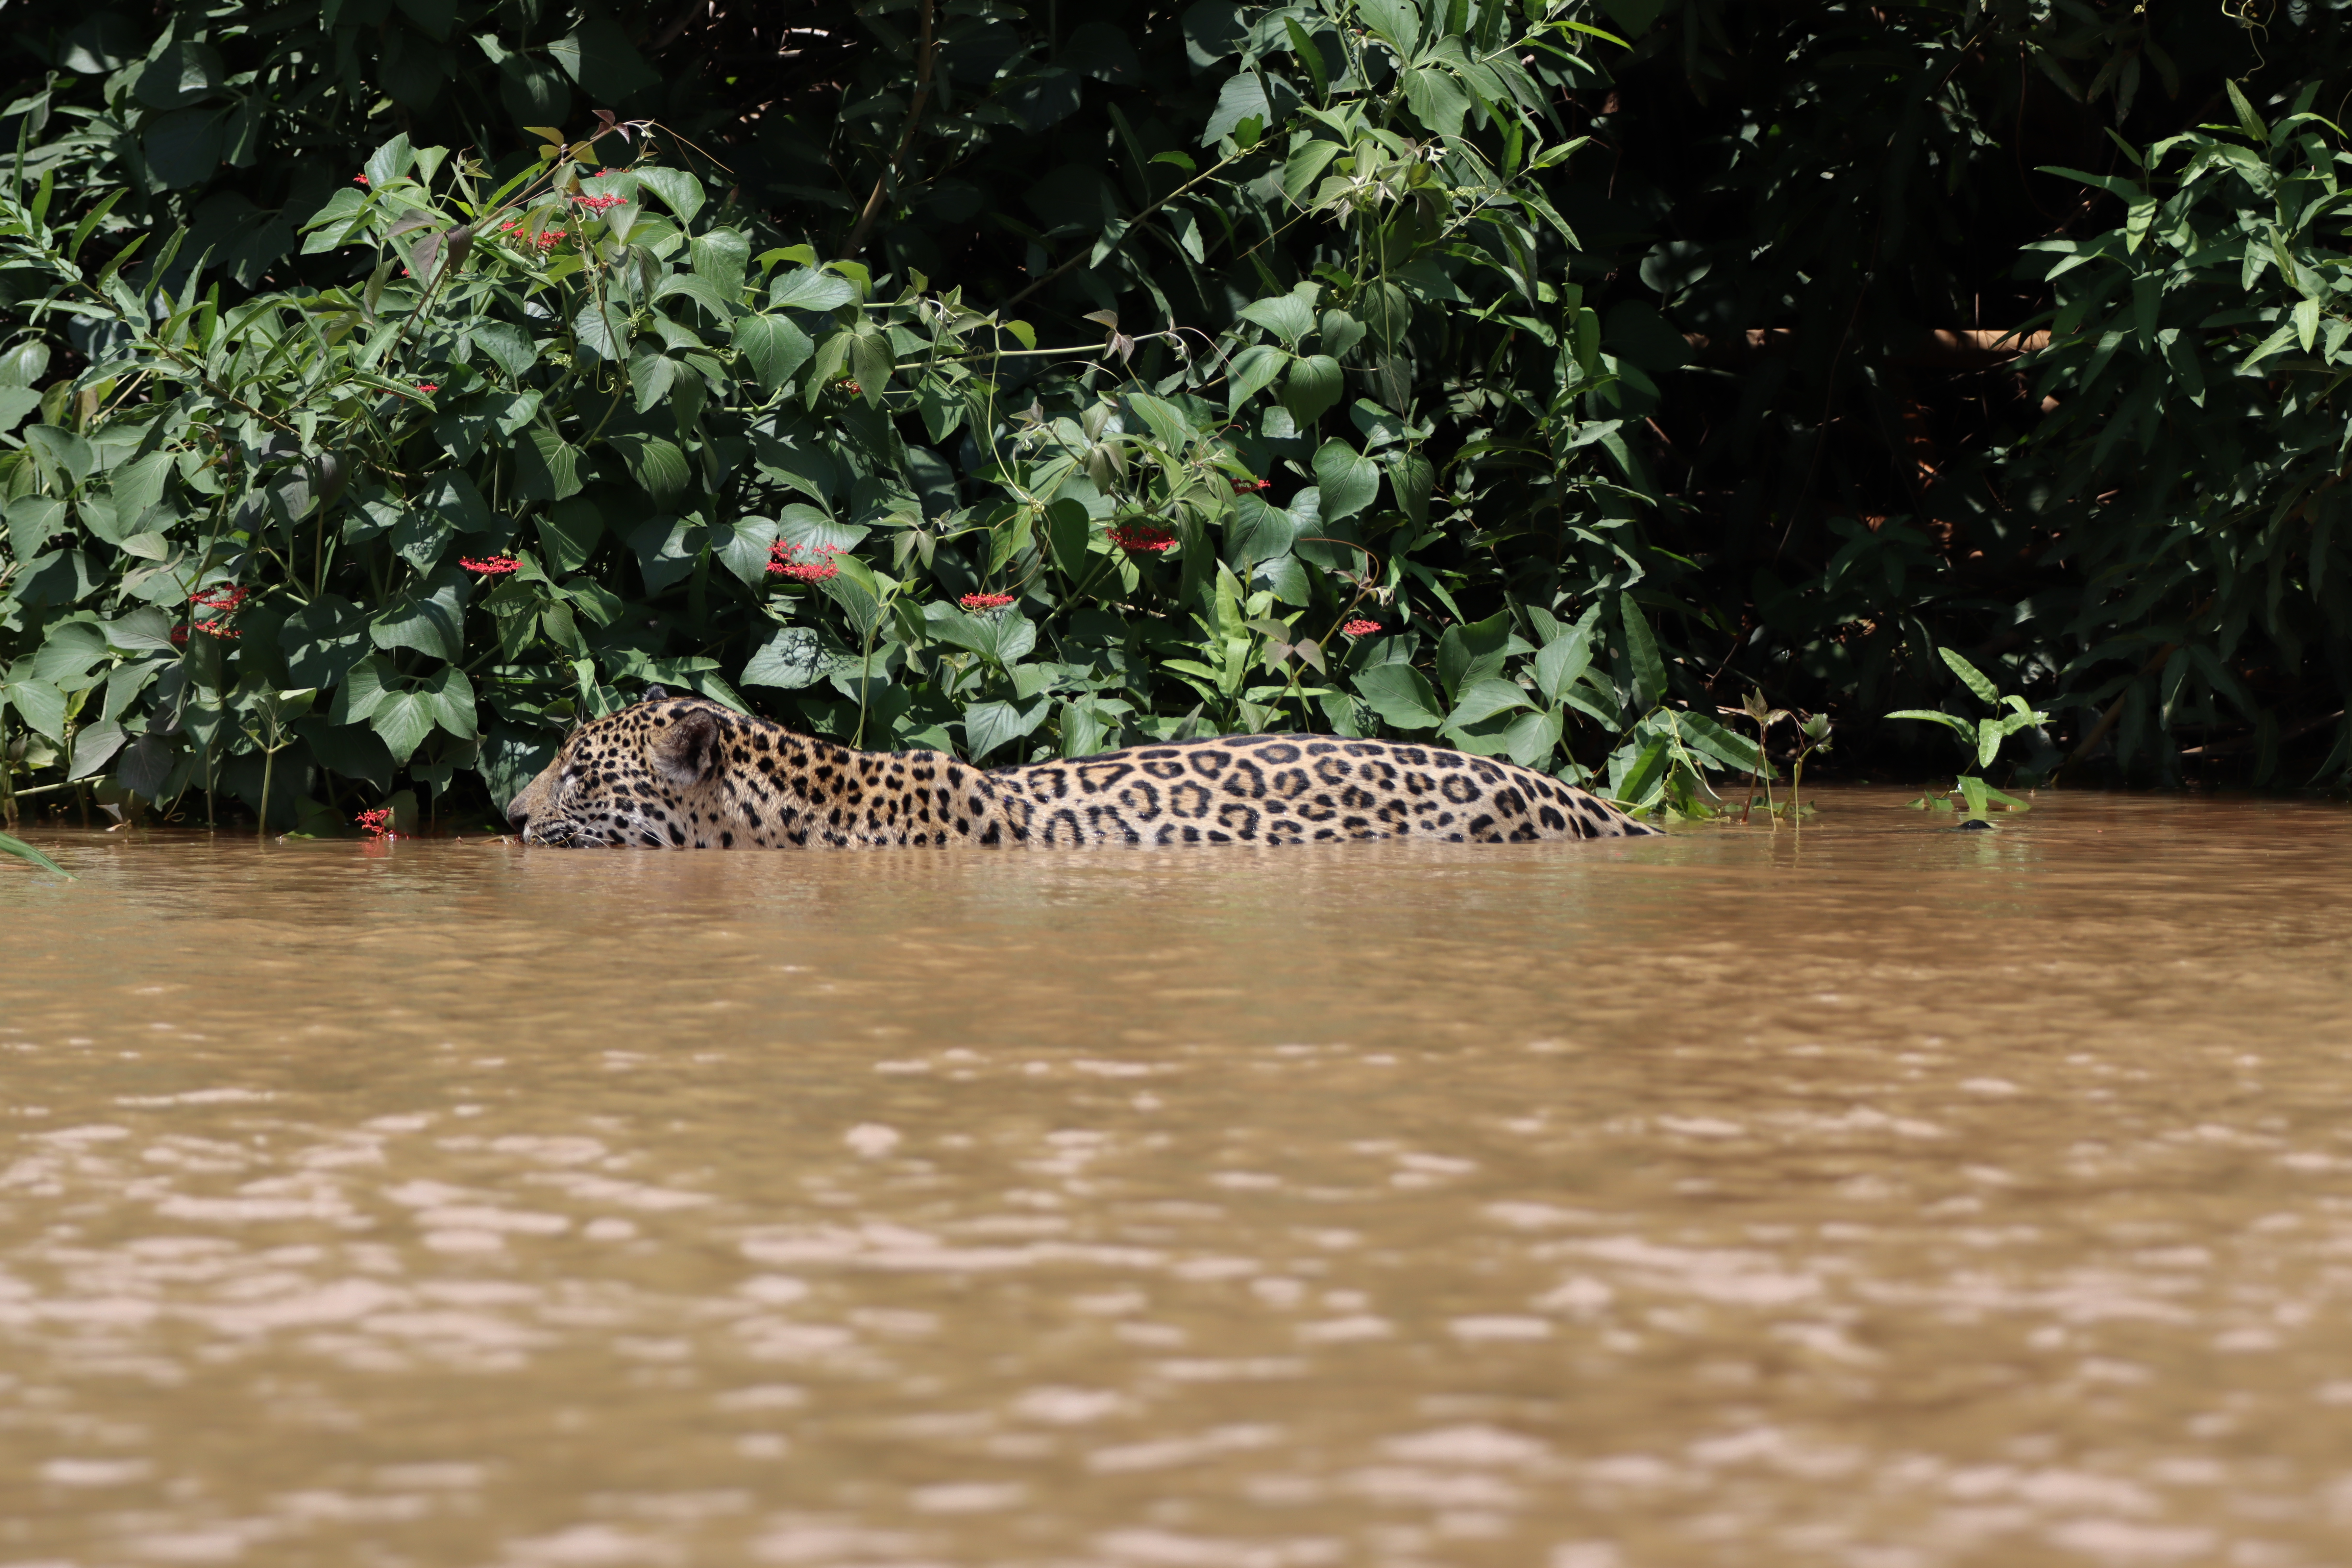
Jaguar: Jaju